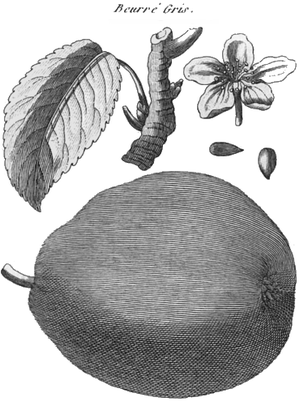
Rozier. Cours d'agriculture, tome 8, planche 14, Beurré Gris (poire)
La beurré gris est une variété de poire.